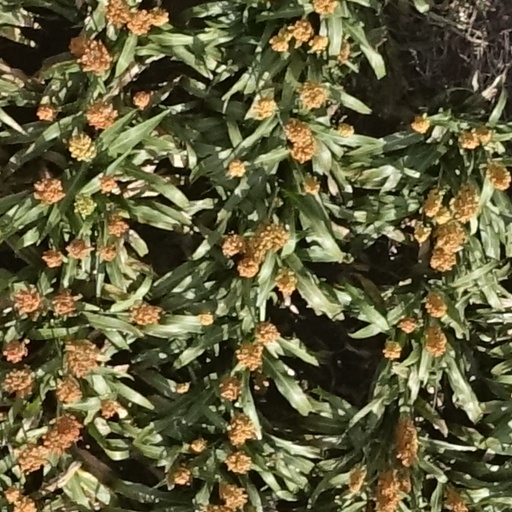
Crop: sorghum